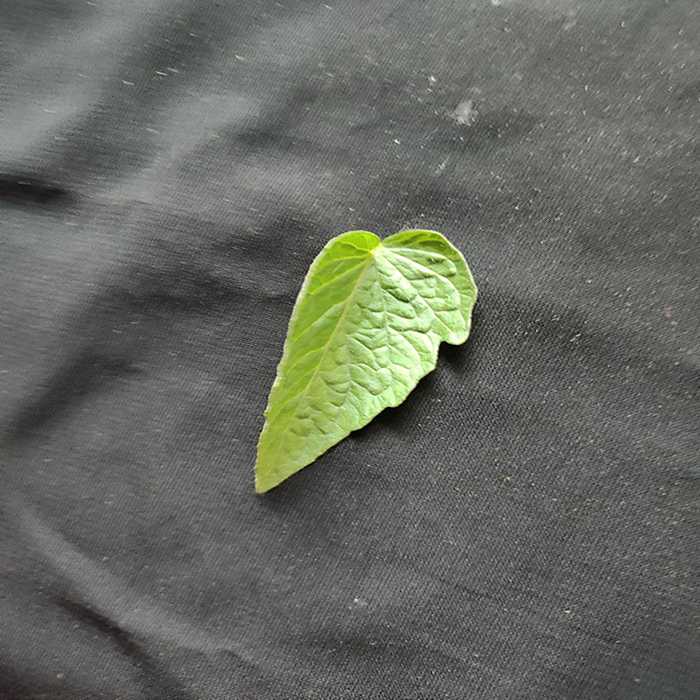
Plant: Tomato
Label: Tomato Fresh leaf